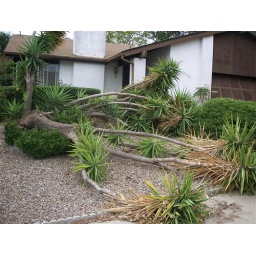
The yucca tree in front of our house that came down because of the Santa Ana winds